Macrocypraea cervus

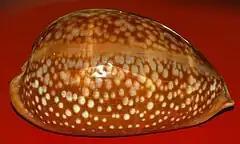
Giant "Macrocypraea cervus" – Florida

This species is one of the largest cowries. It is quite similar in shape and colour to "Macrocypraea cervinetta", but it is much larger. The maximum recorded shell length is , while minimum length is about .